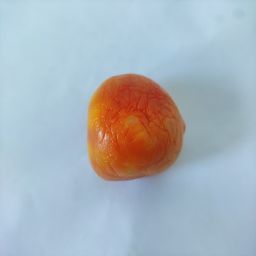
Crop: Tomato
Quality: Old